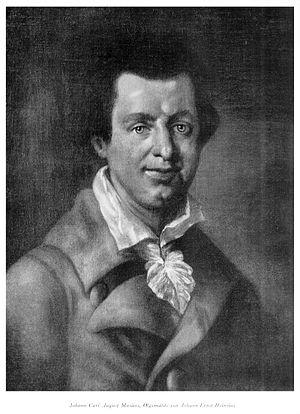
Johann Karl August Musäus ou Musaeus est un écrivain et collecteur de contes allemand.